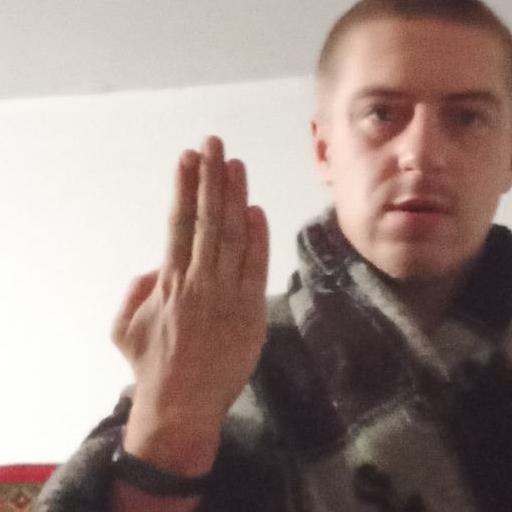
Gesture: stop_inverted